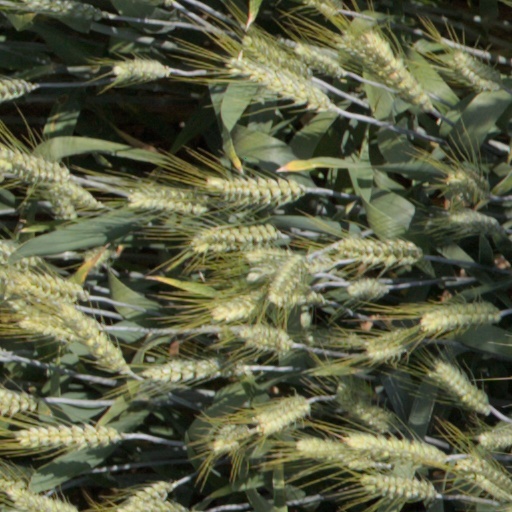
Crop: wheat